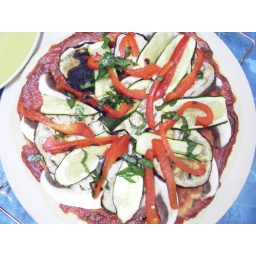
Inspired by Meggs' gift of a pizza stone set we made our own pizza base and toppings. Best meal ever.